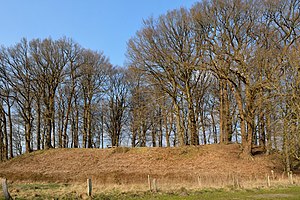
Willenscharen
Ringborgen Wallberg
Willenscharen er en by og kommune i det nordlige Tyskland, beliggende i Amt Kellinghusen i den nordøstlige del af Kreis Steinburg. Kreis Steinburg ligger i den sydvestlige del af delstaten Slesvig-Holsten.